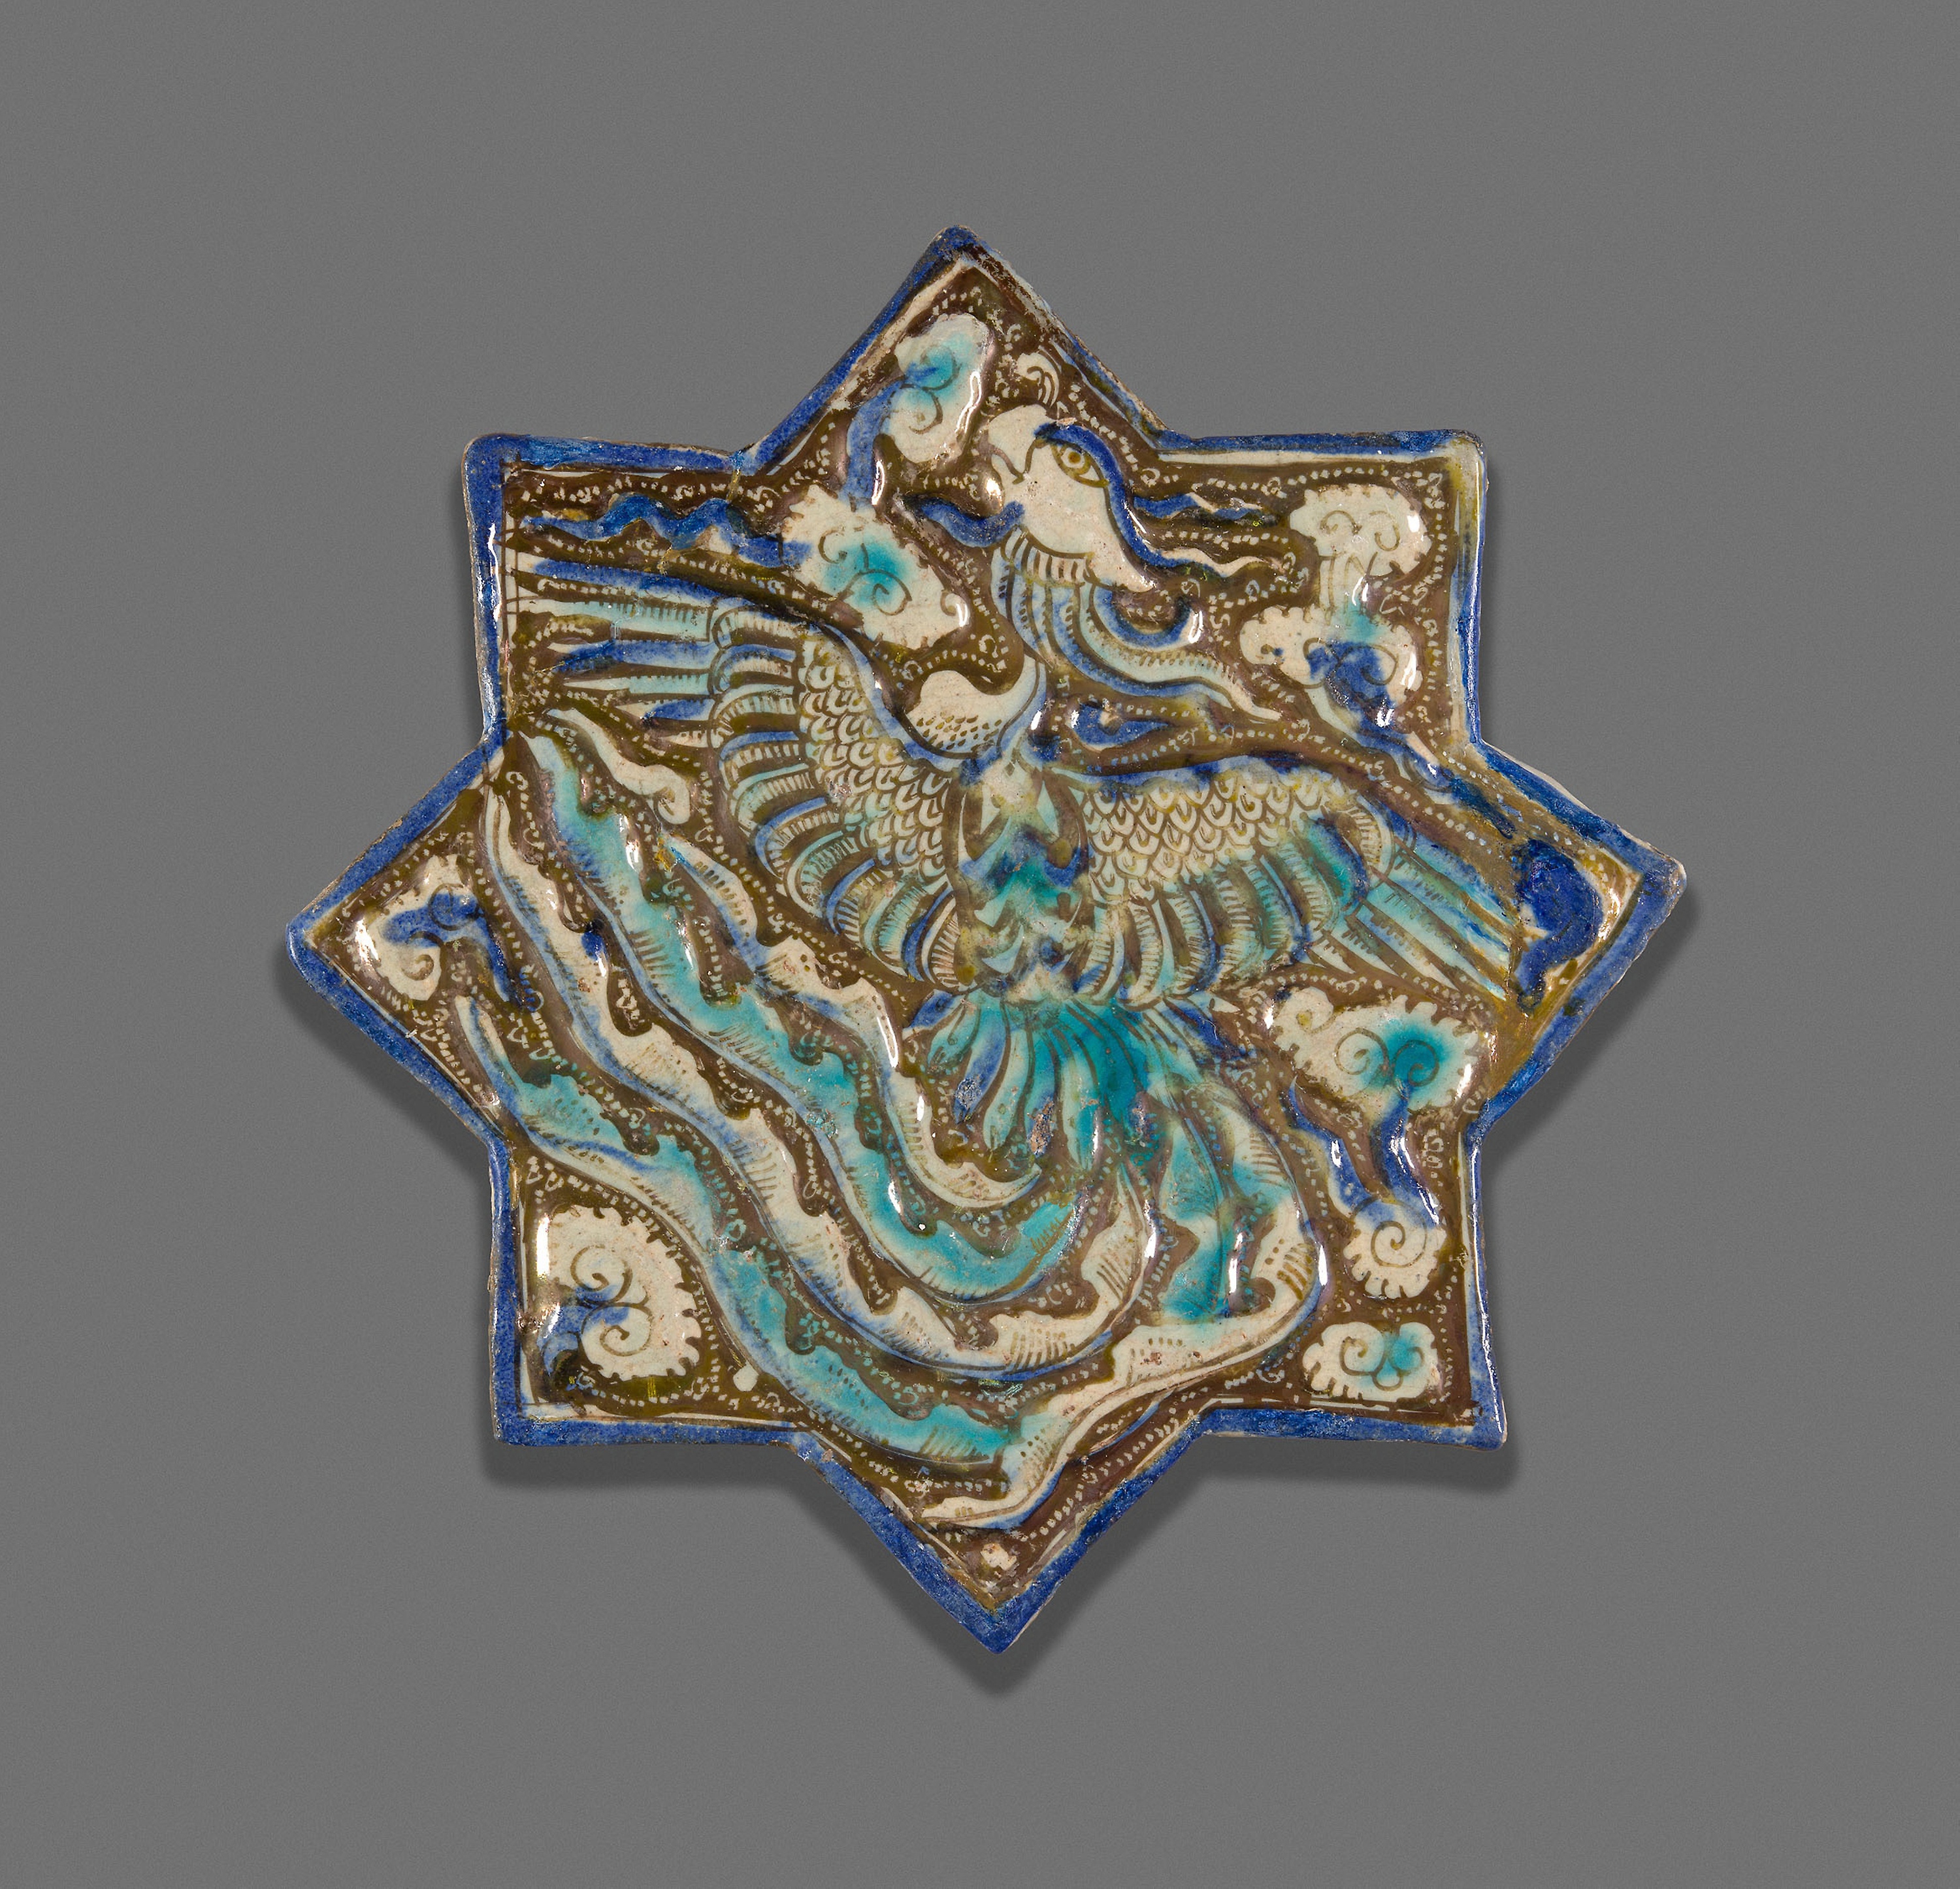
font, pattern